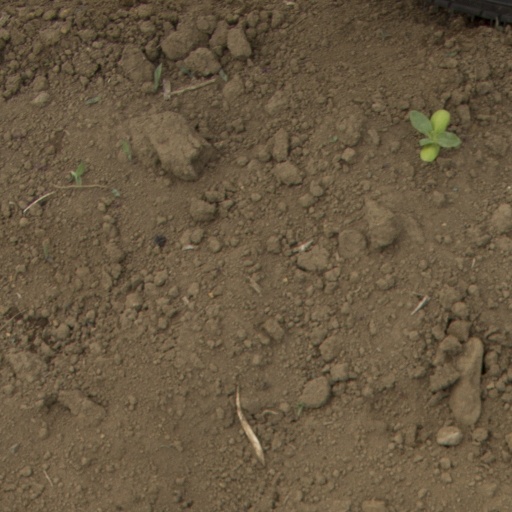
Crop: Jerusalem artichoke